Question: Please indicate a possible affordance area of the boxing_punching_bag that can be used for punching
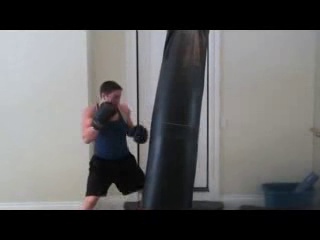
Answer: [138.5, 36, 211.5, 206]